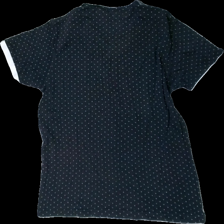
View: back
Type: Shirt
Category: Unisex
Brand: Boss, Hugo Boss
Colors: Blue, White
Material: 100% cotton
Pattern: Dots
Cut: Regular
Size: L
Season: All
Price range: 50-100
Recommended usage: Reuse
Comment: Yellow wash